The Killing of a Chinese Bookie

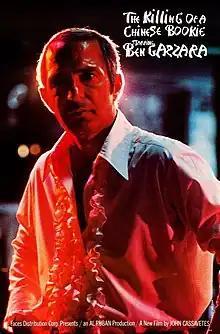
Theatrical release poster ("StyleA")

The Killing of a Chinese Bookie is a 1976 American neo-noir crime film written and directed by John Cassavetes and starring Ben Gazzara. A rough and gritty film, this is the second of their three collaborations, following "Husbands" and preceding "Opening Night""." Timothy Carey, Seymour Cassel, Morgan Woodward, Meade Roberts, and Azizi Johari appear in supporting roles.